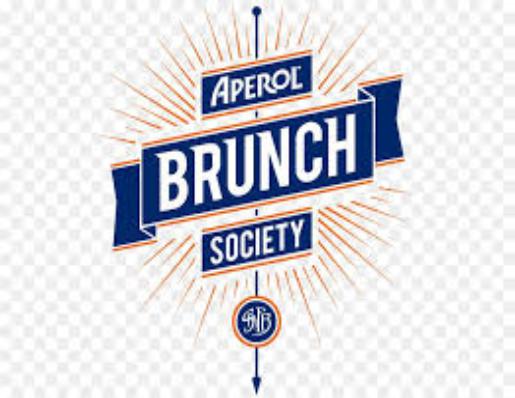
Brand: APEROL
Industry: Food